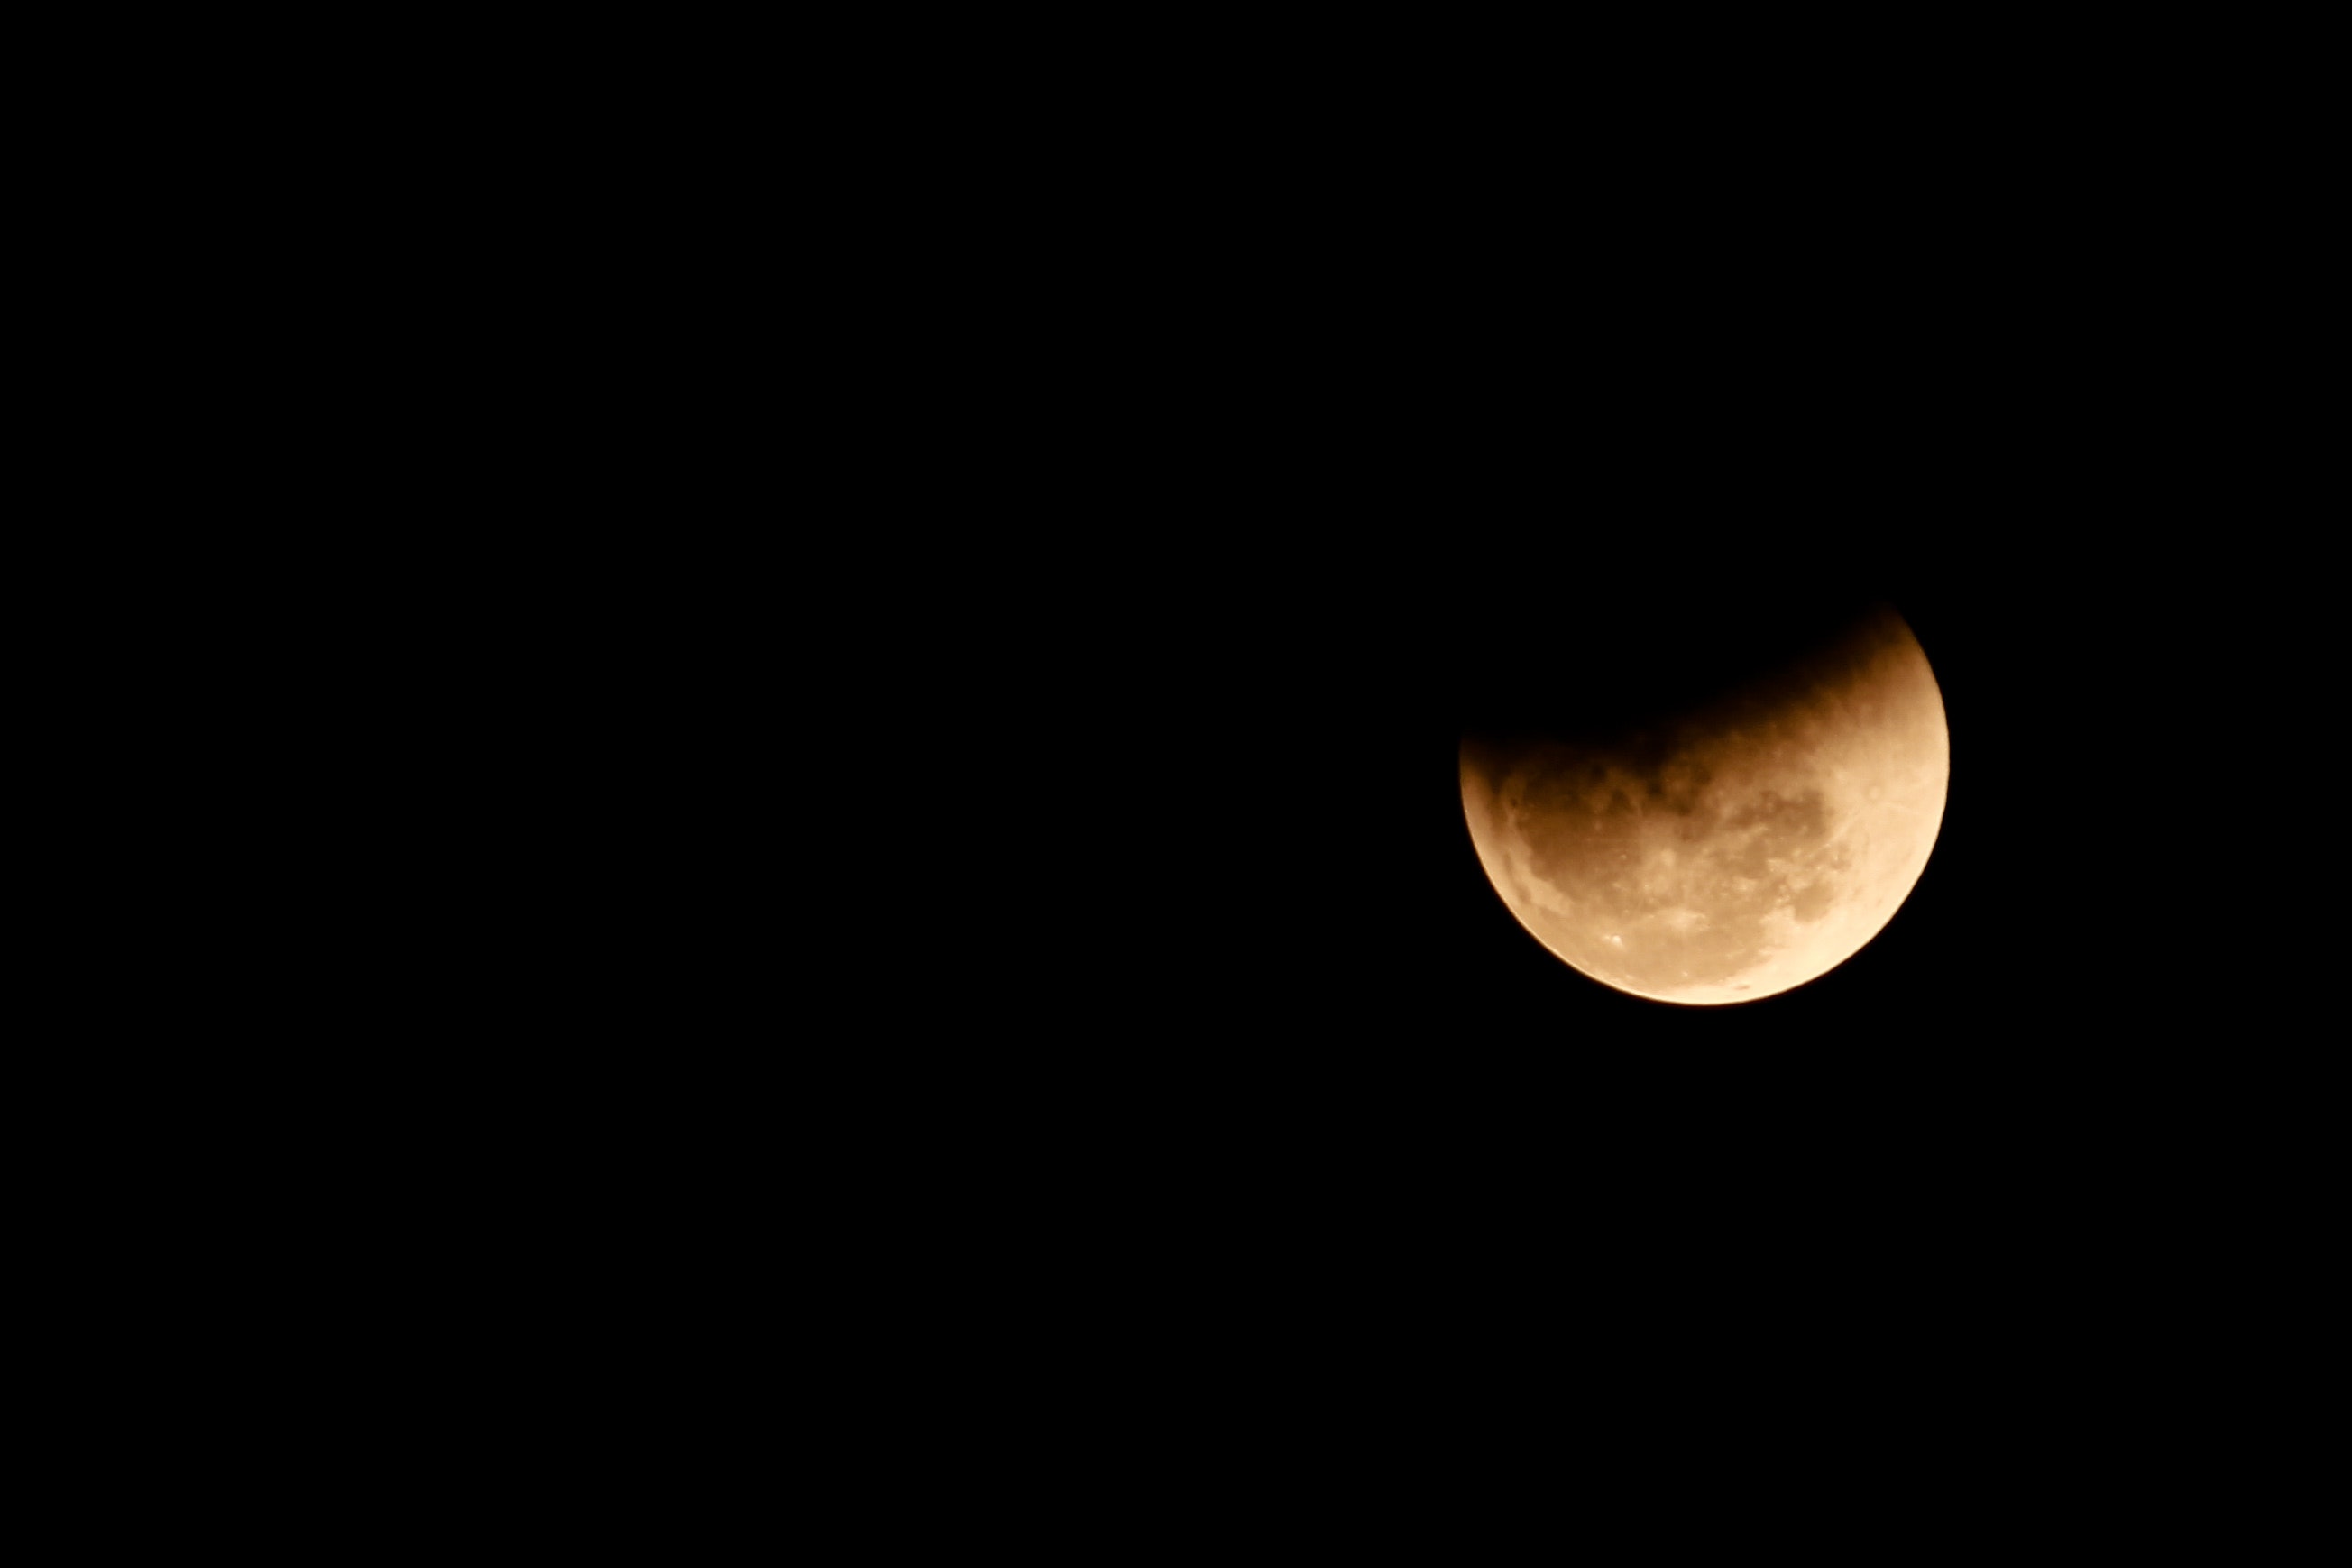
moon, nature, black, atmosphere, celestial event, astronomical object, sky, atmospheric phenomenon, moonlight, darkness, light, midnight, night, beauty, astronomy, crescent, event, eclipse, space, lunar eclipse, universe, outer space, stock photography, photography, symbol